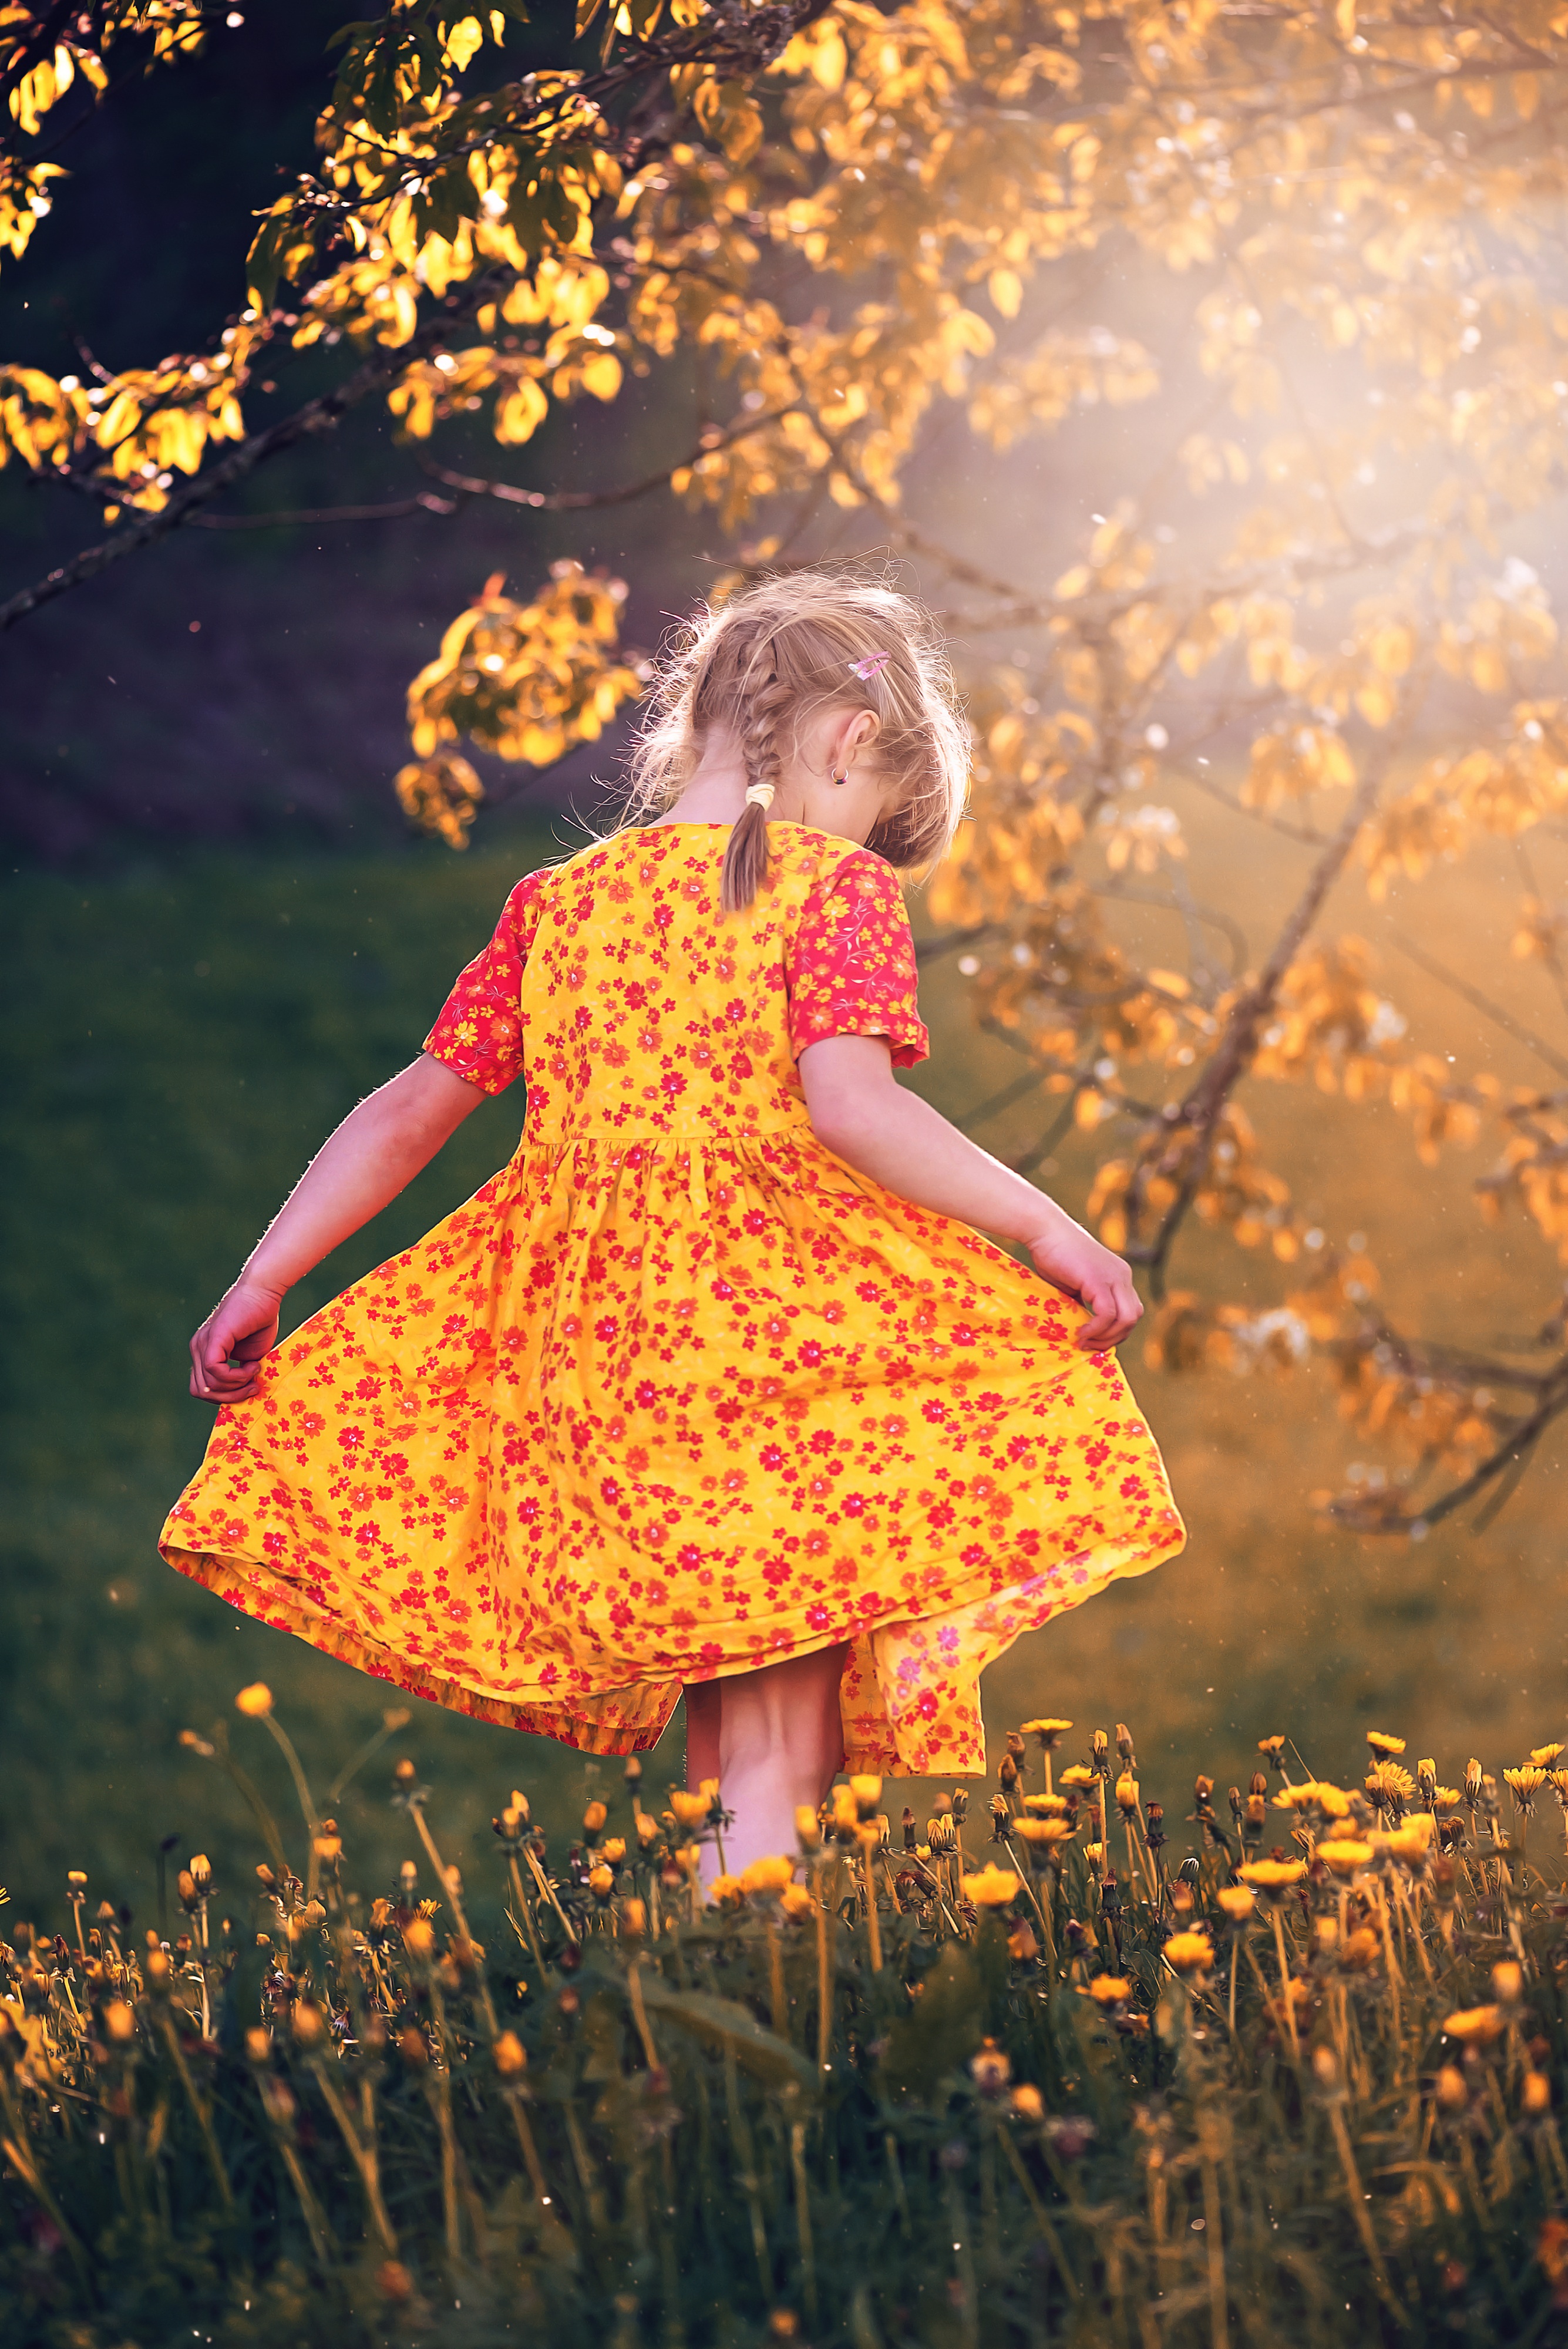
nature, person, girl, meadow, sunlight, flower, dance, portrait, spring, red, color, autumn, child, human, fashion, yellow, lighting, season, dress, beauty, out, land love